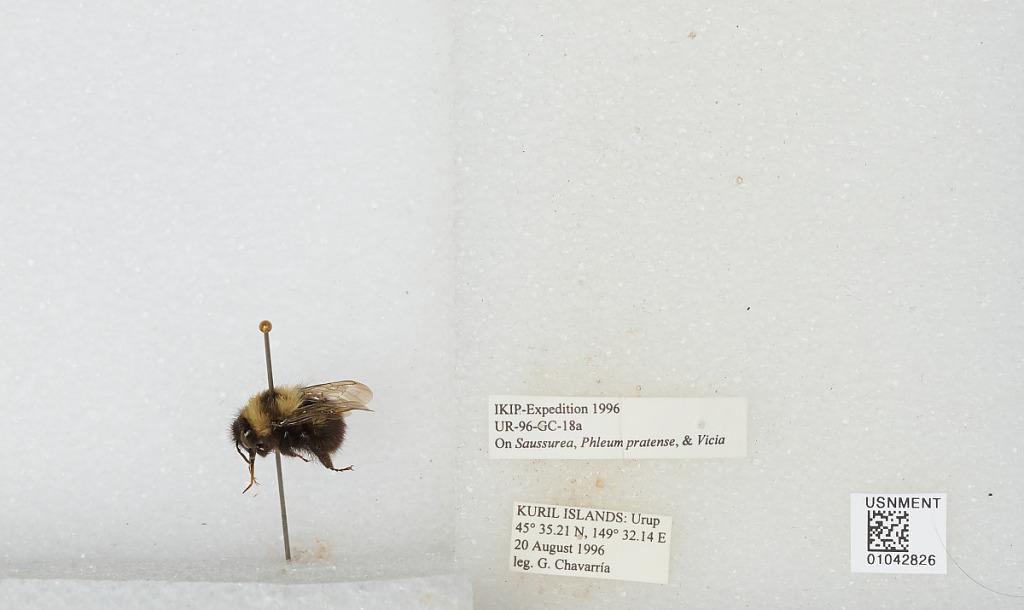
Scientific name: Bombus sp.
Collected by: G. Chavarria
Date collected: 1996-8-20
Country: Russia
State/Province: Sakhalin
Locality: Urup Kuril Islands
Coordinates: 45.5869, 149.536